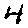
Label: 4